Answer in natural language. How many Televisions are visible in the scene? Choose between the following options: 2, 0, 1, 3 or 4
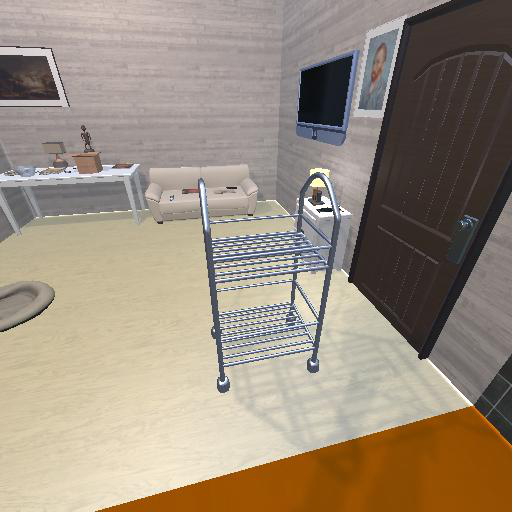
<answer>1</answer>